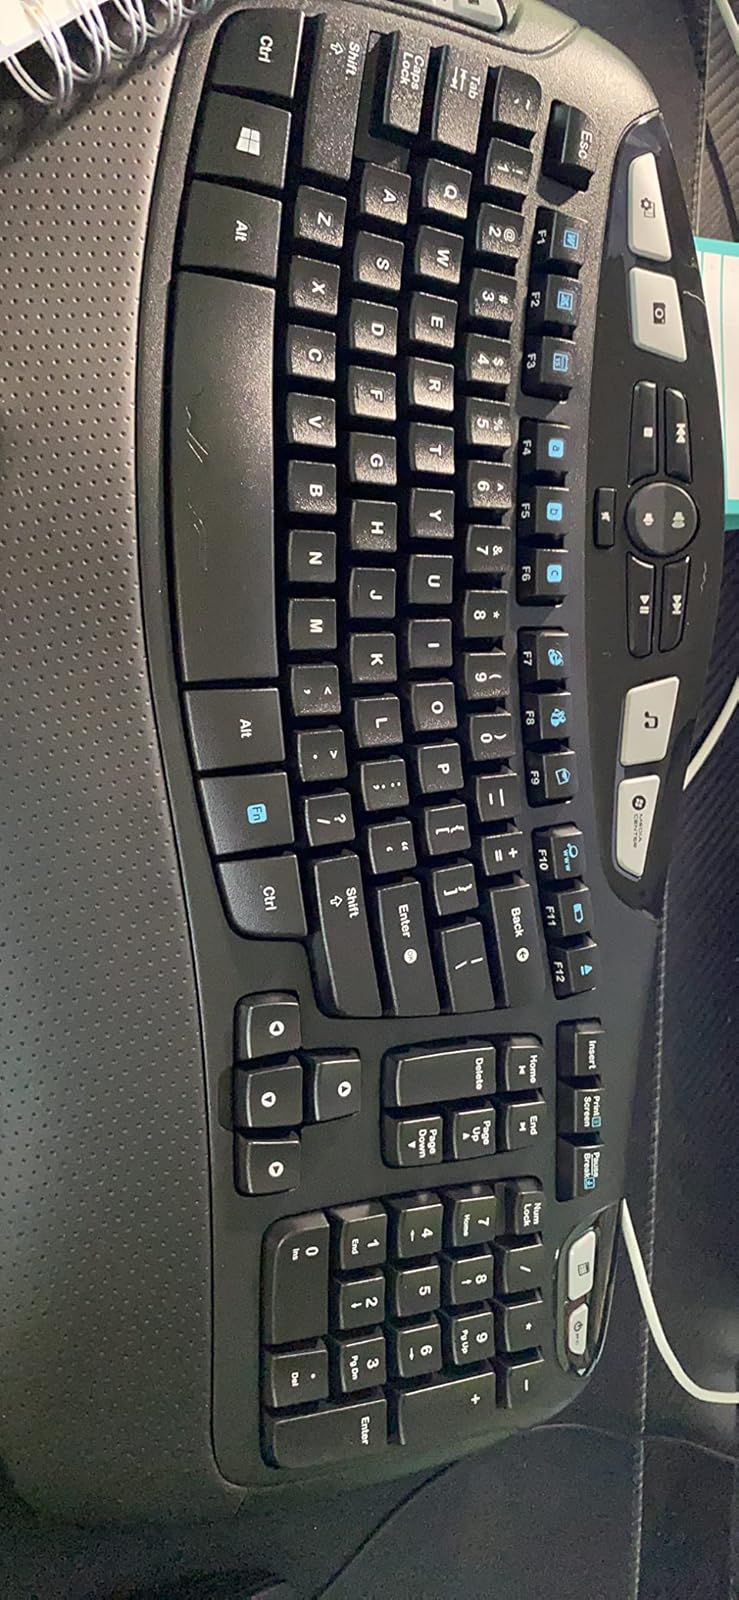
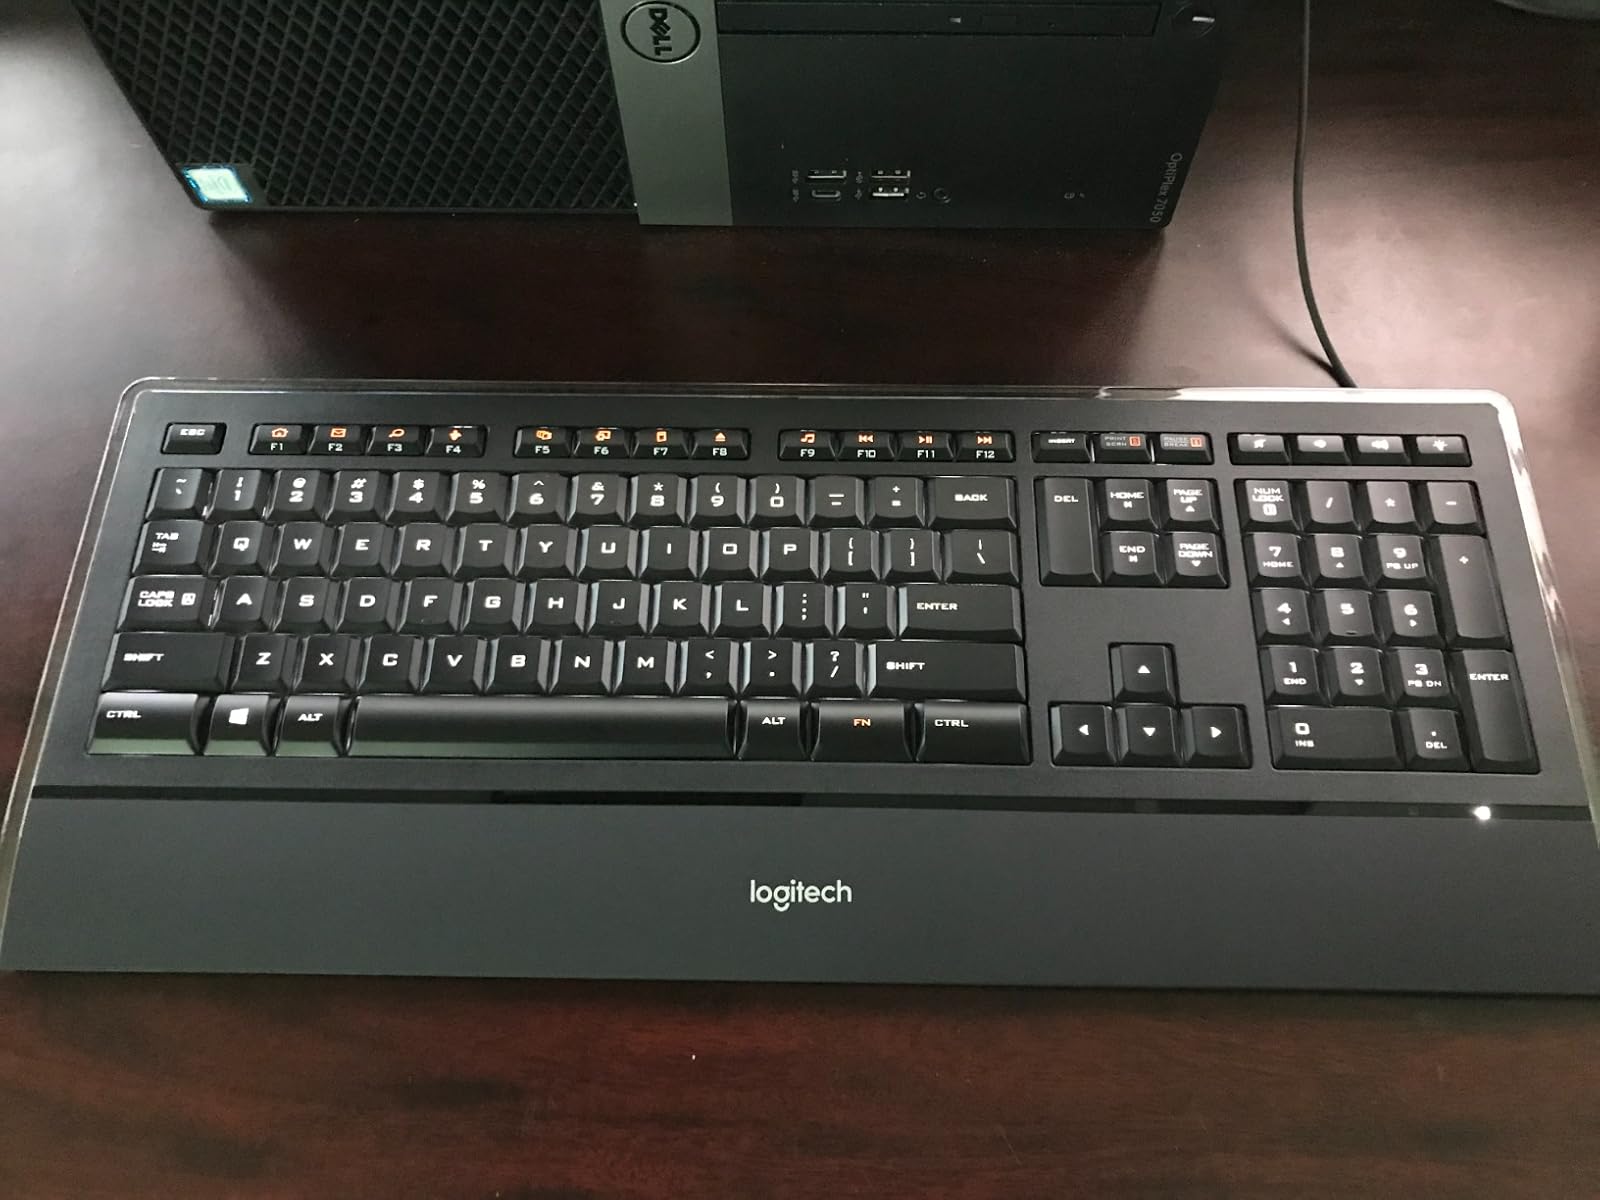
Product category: keyboard
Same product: no